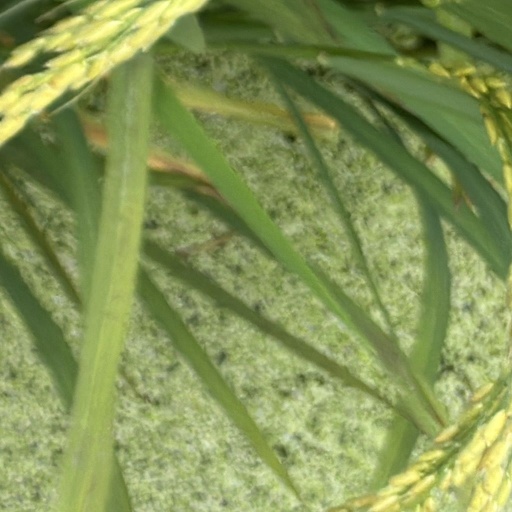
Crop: rice